King of Pro-Wrestling (2019)

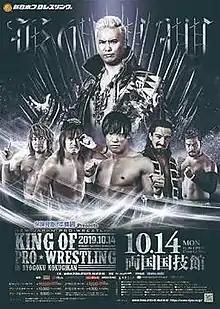
Promotional poster featuring Kazuchika Okada, Hiroshi Tanahashi, Tetsuya Naito, Kota Ibushi, Jay White and Kenta

King of Pro-Wrestling (2019) was a professional wrestling event promoted by New Japan Pro-Wrestling. It took place on October 14, 2019 at the Ryōgoku Kokugikan in Tokyo, Japan. It was the eighth event under the King of Pro-Wrestling name.